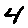
Label: 4